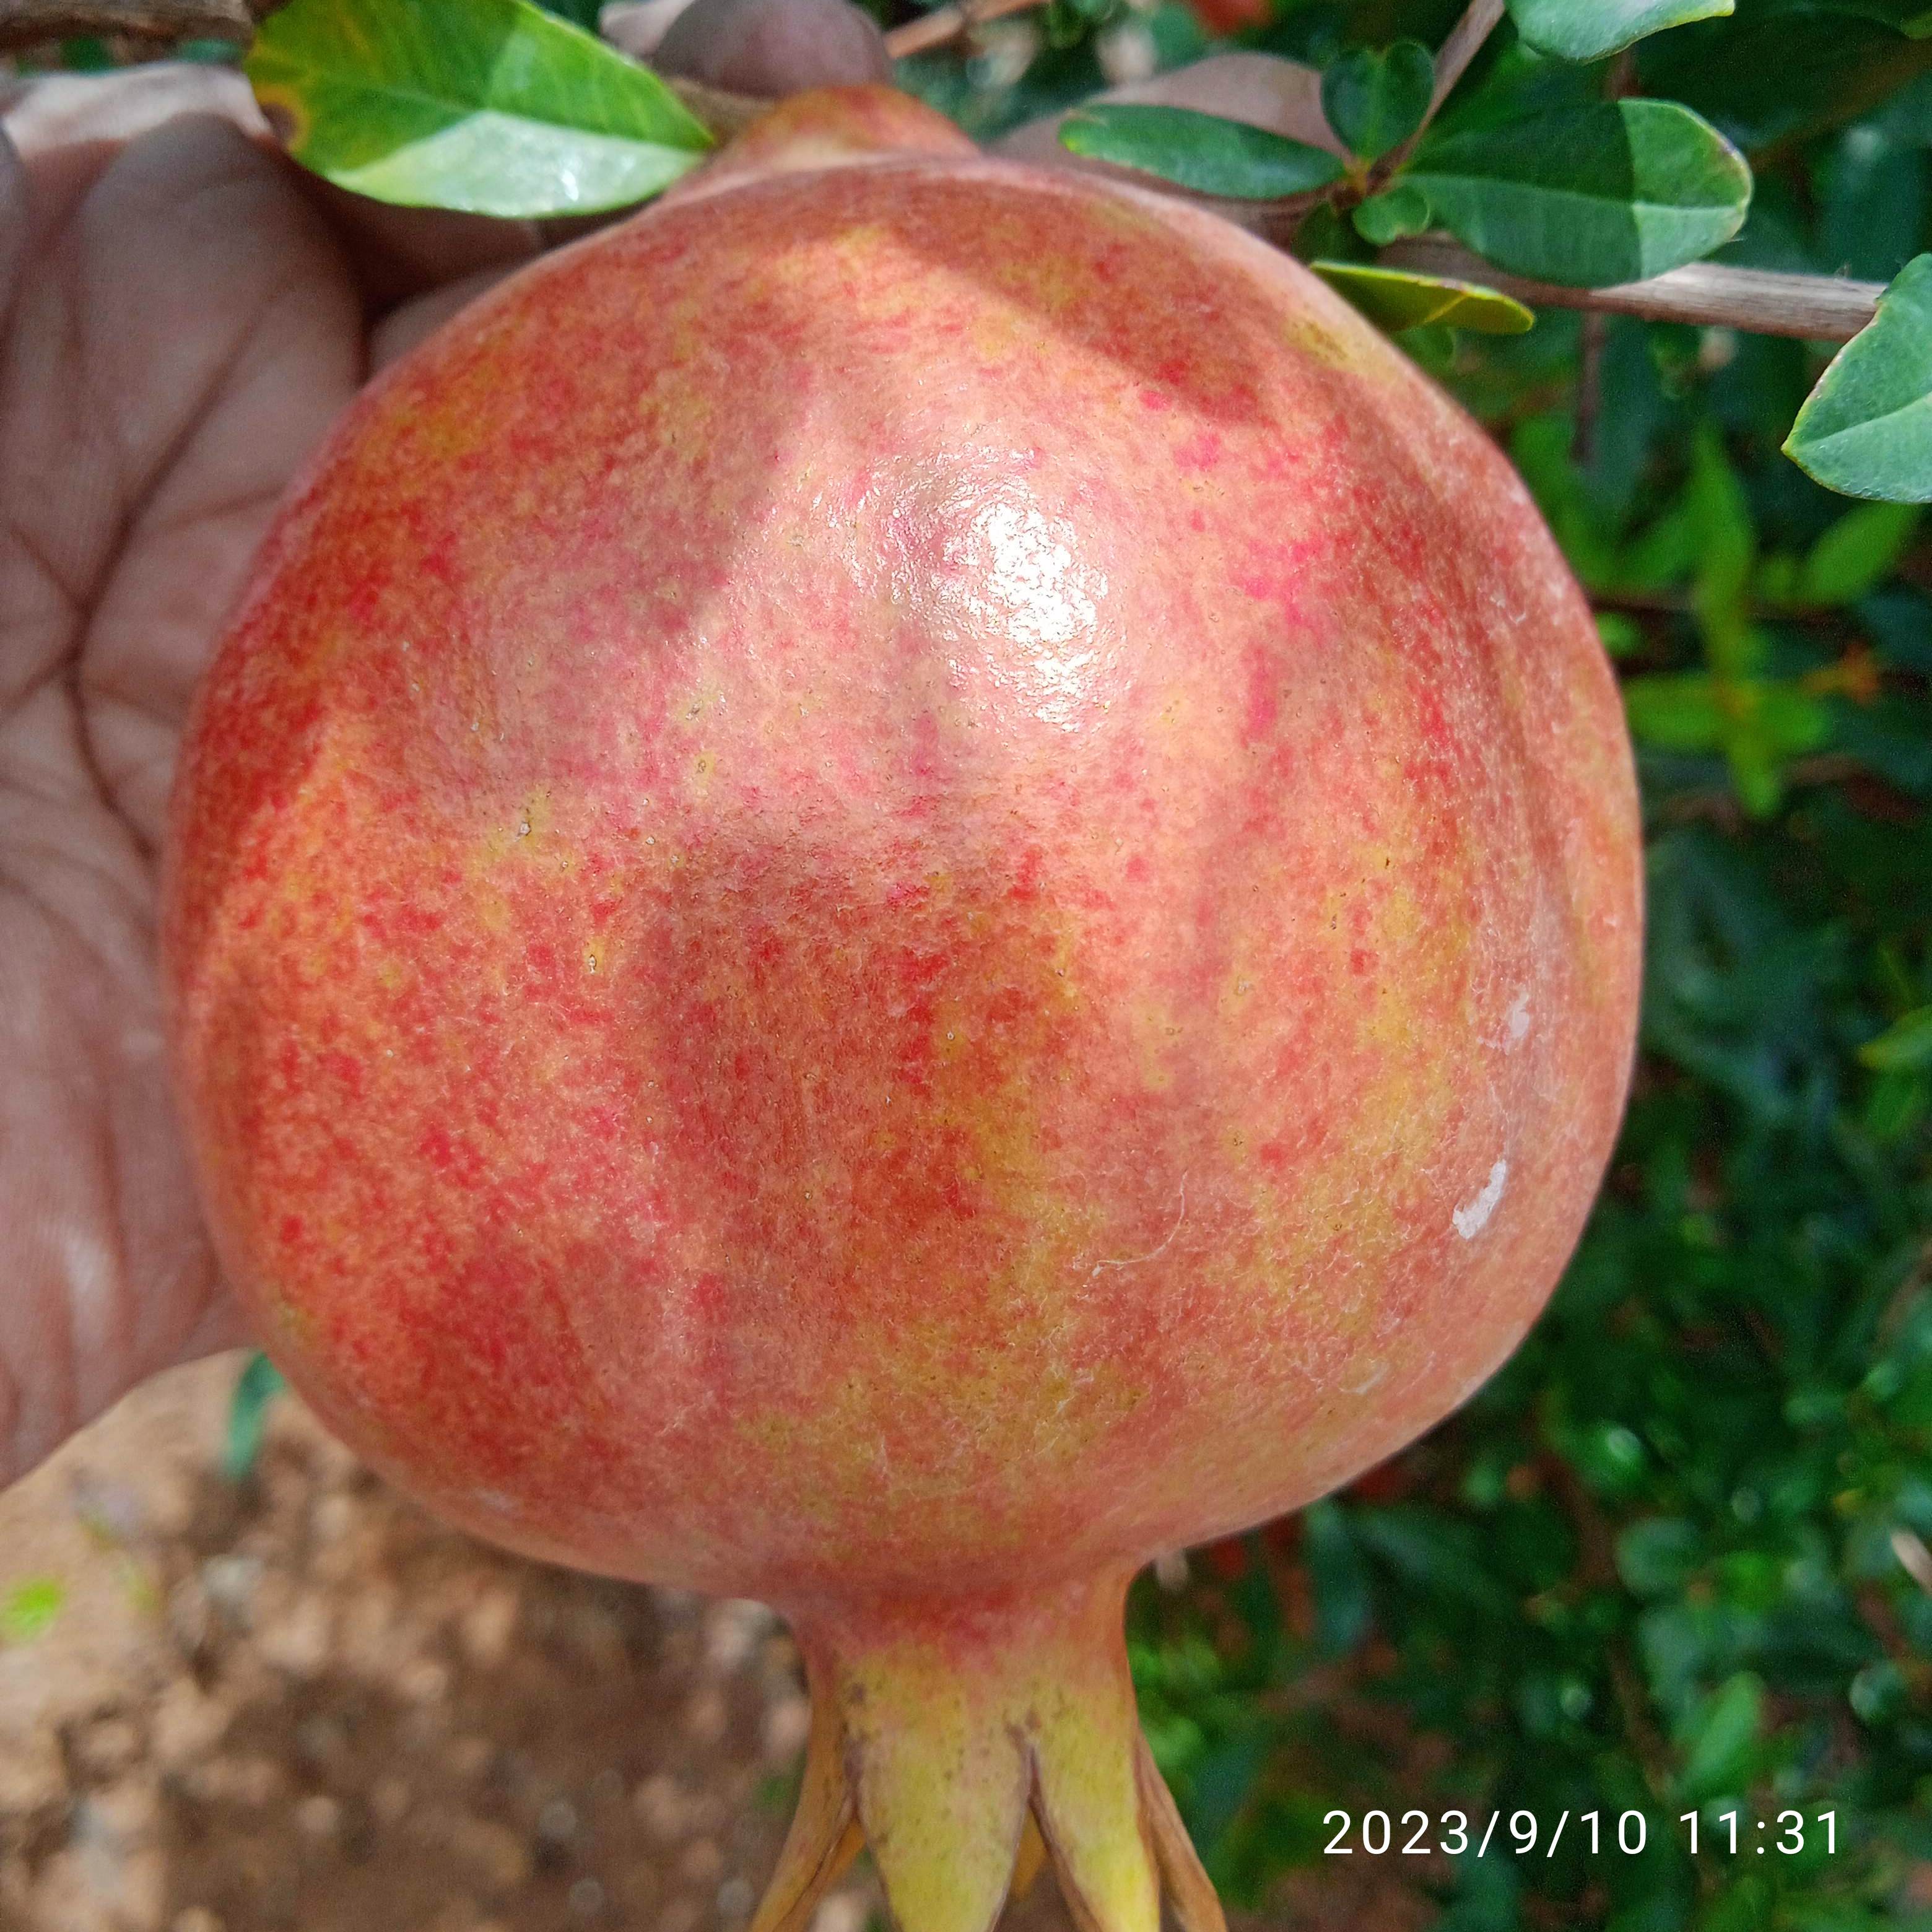
Label: Healthy